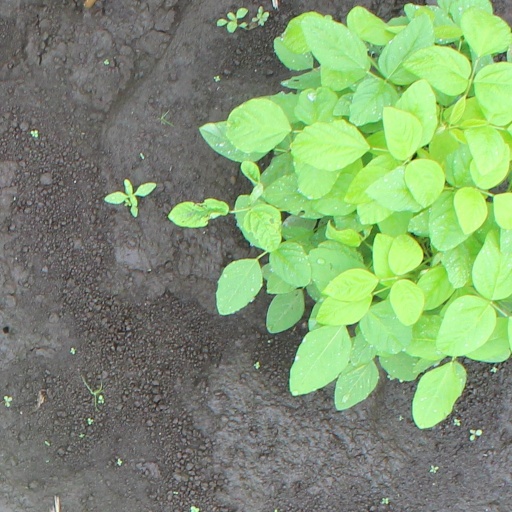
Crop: soybean